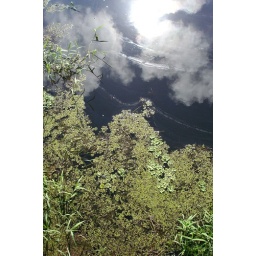
lake kissimmee sun in water